Culkein Drumbeg

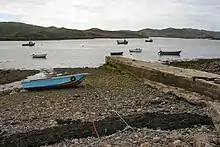
Culkein Drumbeg jetty

Culkein Drumbeg (Scottish Gaelic: Cùl-cinn an Droma Bhig) is a remote village on the north west coast of Scotland. It is located north west of Drumbeg in Assynt, Sutherland, in the Highland council area.